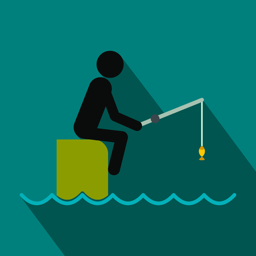
fisherman sitting on pier with rod flat icon on a blue background vector